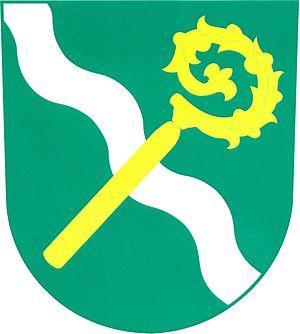
Dlouhá Ves est une commune du district de Havlíčkův Brod, dans la région de Vysočina, en République tchèque. Sa population s'élevait à 452 habitants en 2019.